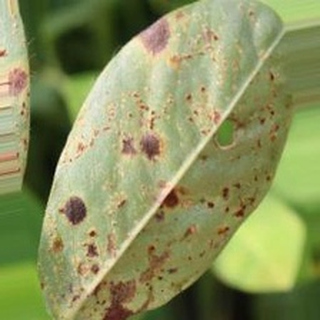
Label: groundnut_rust